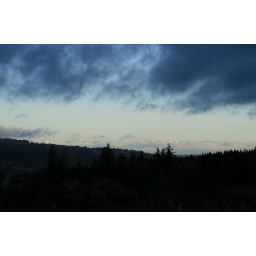
clouds above cascade mountains (closeup)